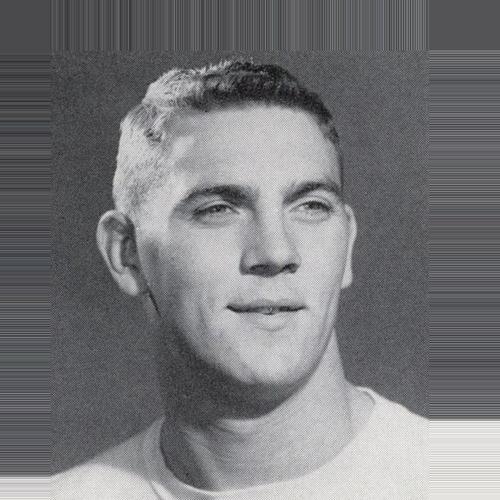
Age: 22